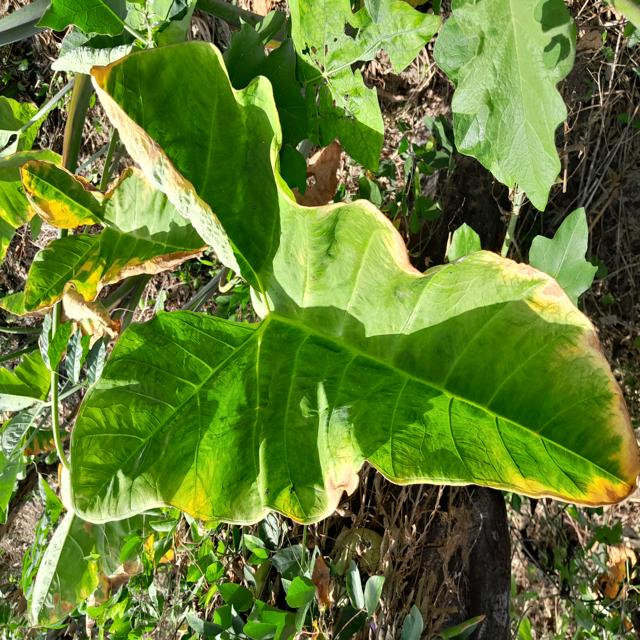
Label: Early_Blight